History of espionage

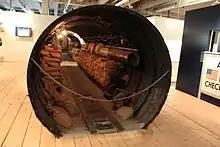
Spy tunnel in Cold War Berlin.

Spying, as well as other intelligence assessment, has existed since ancient history. In the 1980s scholars characterized foreign intelligence as "the missing dimension" of historical scholarship." Since then a largely popular and scholarly literature has emerged. Special attention has been paid to World War II, as well as the Cold War era (1947–1989) that was a favorite for novelists and filmmakers.